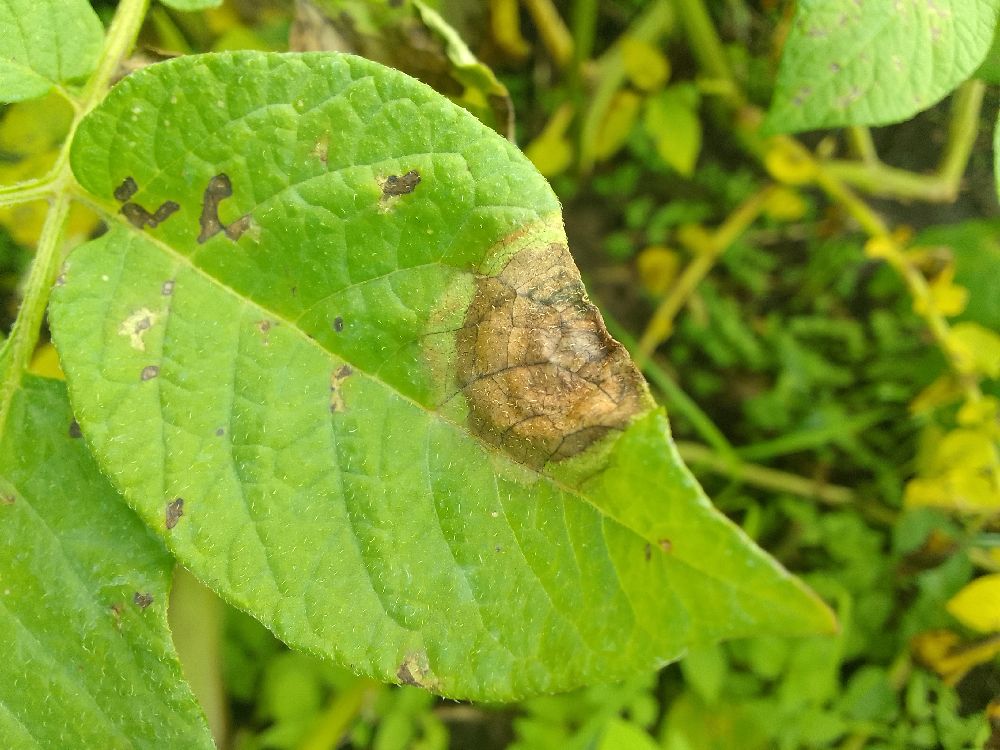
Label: Late blight